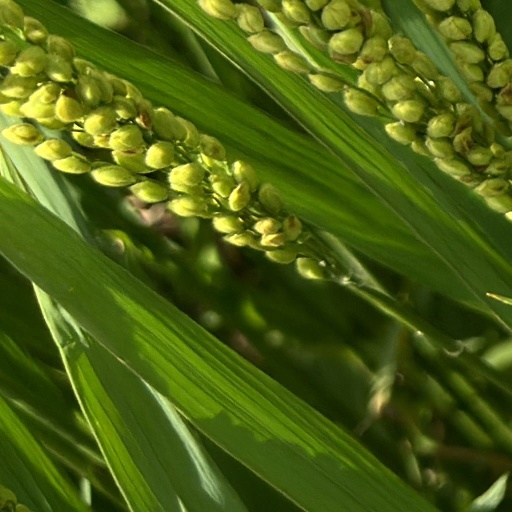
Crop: rice